Banig

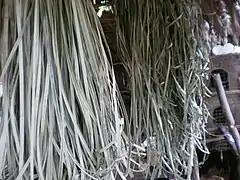
"Karagumoy" ("Pandanus simplex") leaves being dried for weaving in Sorsogon

Prior to the motorization of native bangka and other traditional Filipino sailing vessels, banig made from pandanus leaves were also the material used as traditional sails by Filipinos and other Austronesians due to the natural salt-resistant properties of pandanus and sedge leaves. They were also formerly used during the pre-colonial period to wrap the deceased prior to interment.